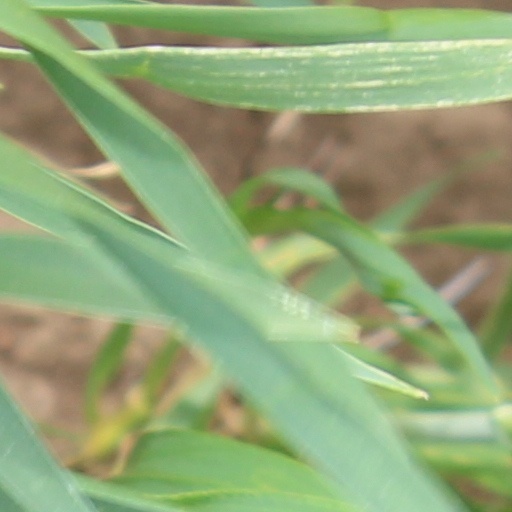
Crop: wheat